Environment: real
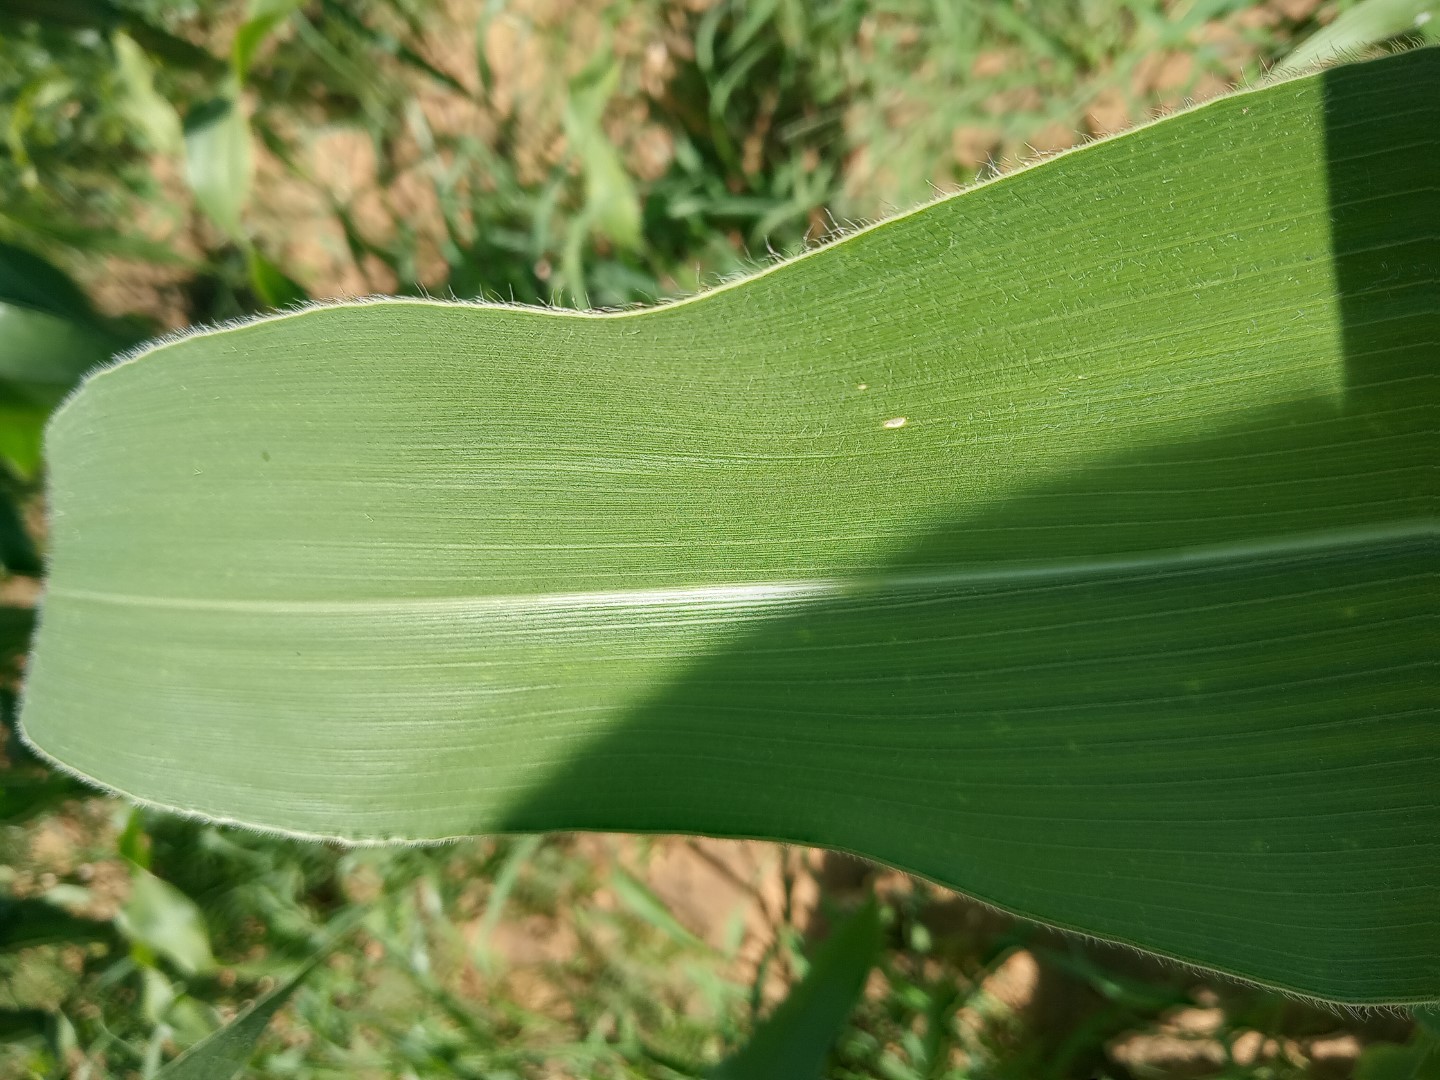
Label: healthy